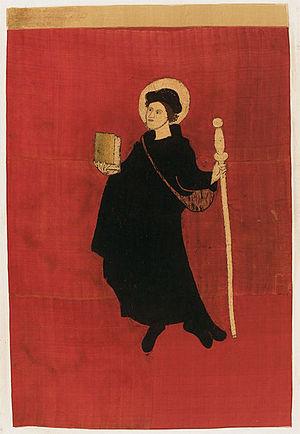
Le drapeau et les armoiries glaronnaises sont des emblèmes officiels du Canton de Glaris.